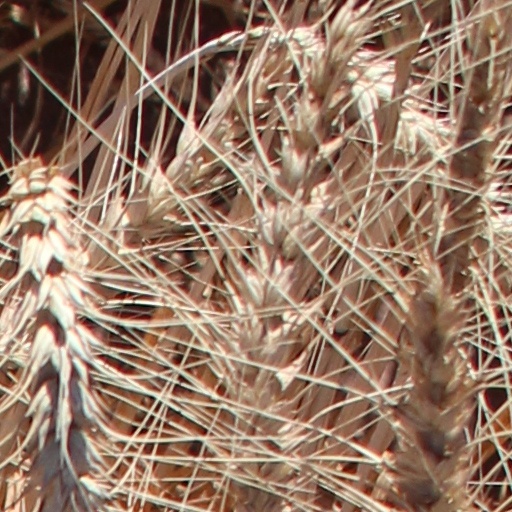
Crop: wheat